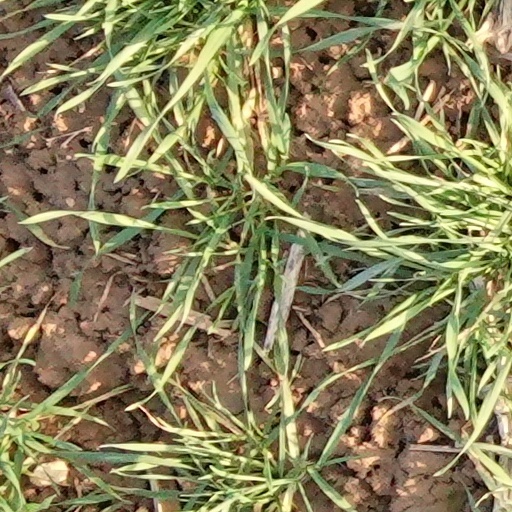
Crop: wheat